Alet-les-Bains station

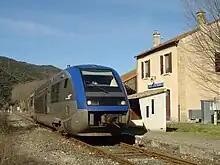
Alet-les-Bains railway station

Alet-les-Bains station (French: "Gare d'Alet-les-Bains") is a French railway station in Alet-les-Bains, Occitanie, France. The station is on the Carcassonne–Rivesaltes line. The station is currently served by TER Occitanie bus services between Limoux and Quillan. Previous train services between Limoux and Quillan were suspended in 2018, and are expected to be resumed in 2025.